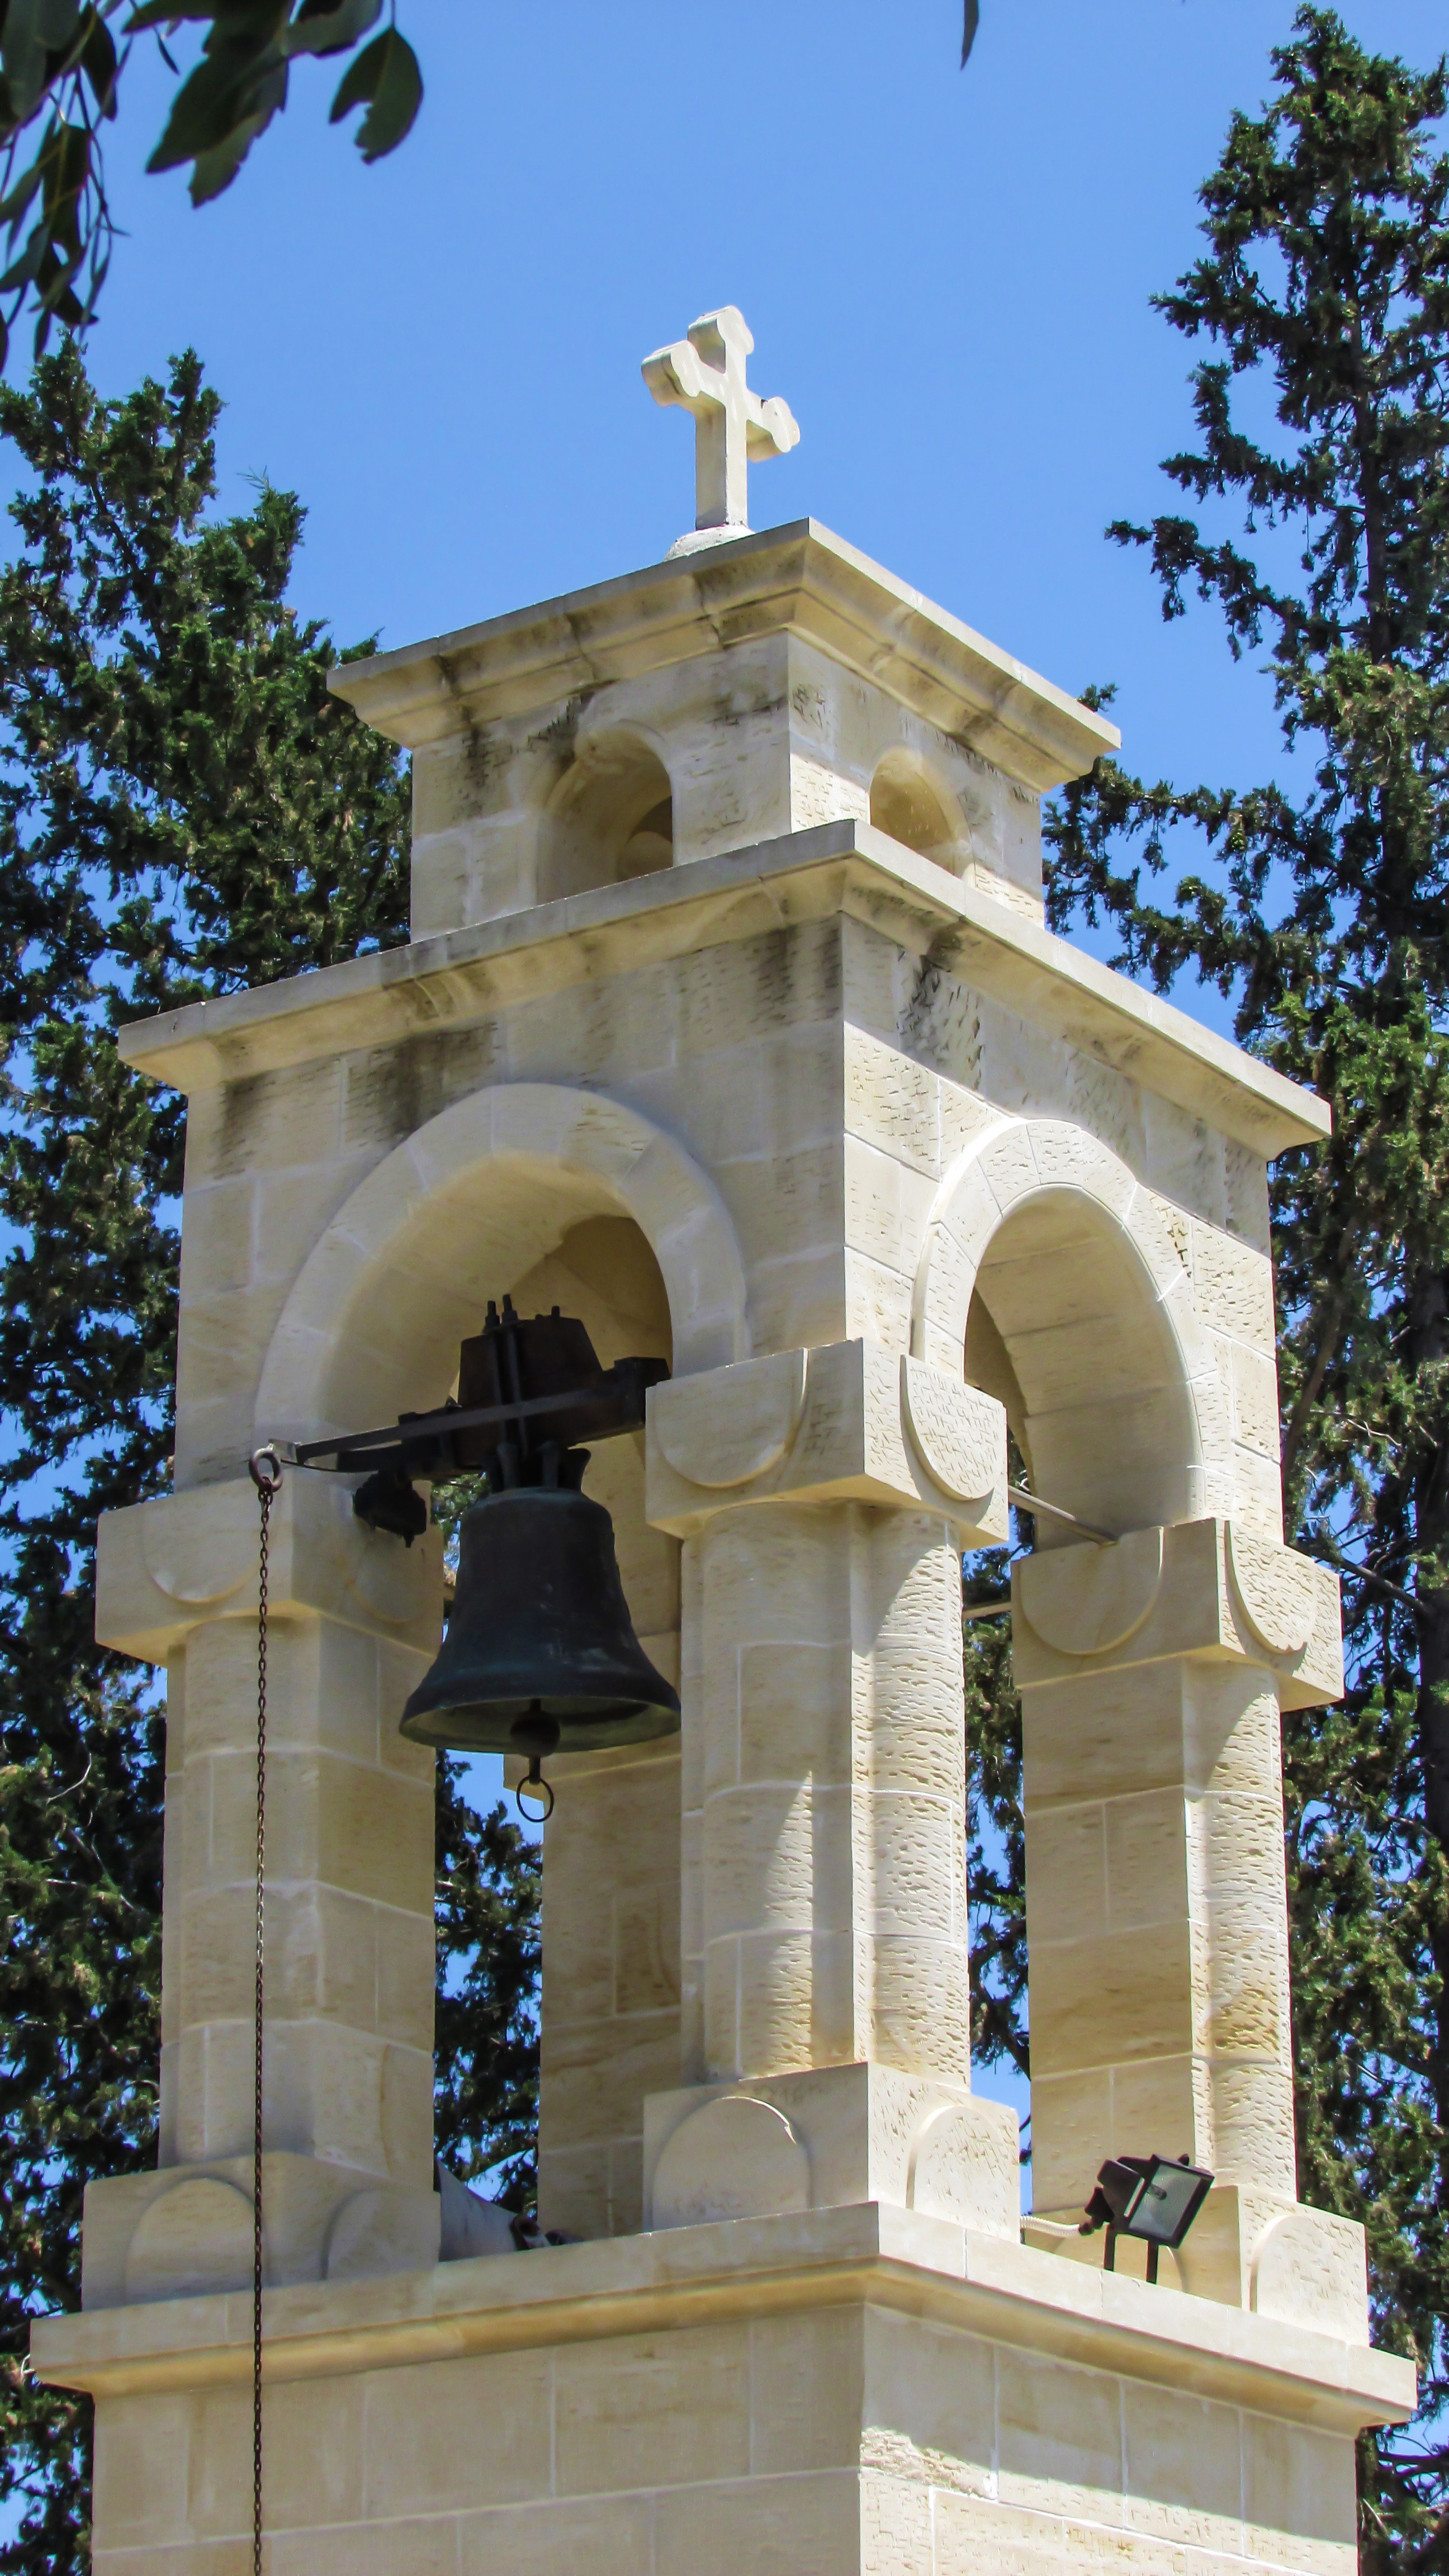
architecture, monument, statue, arch, religion, landmark, church, chapel, bell tower, sculpture, memorial, art, orthodox, cyprus, belfry, alaminos, ayios minas, ancient history